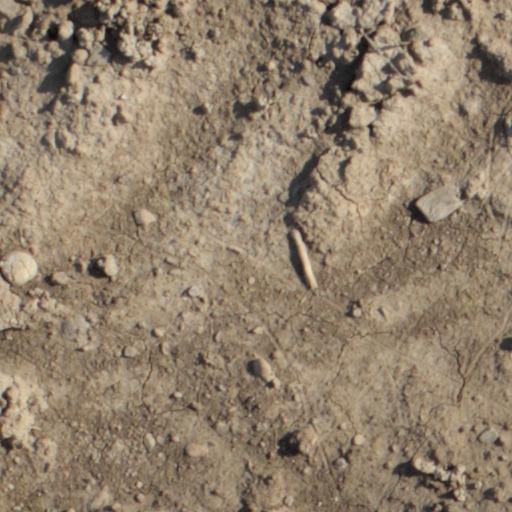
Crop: wheat